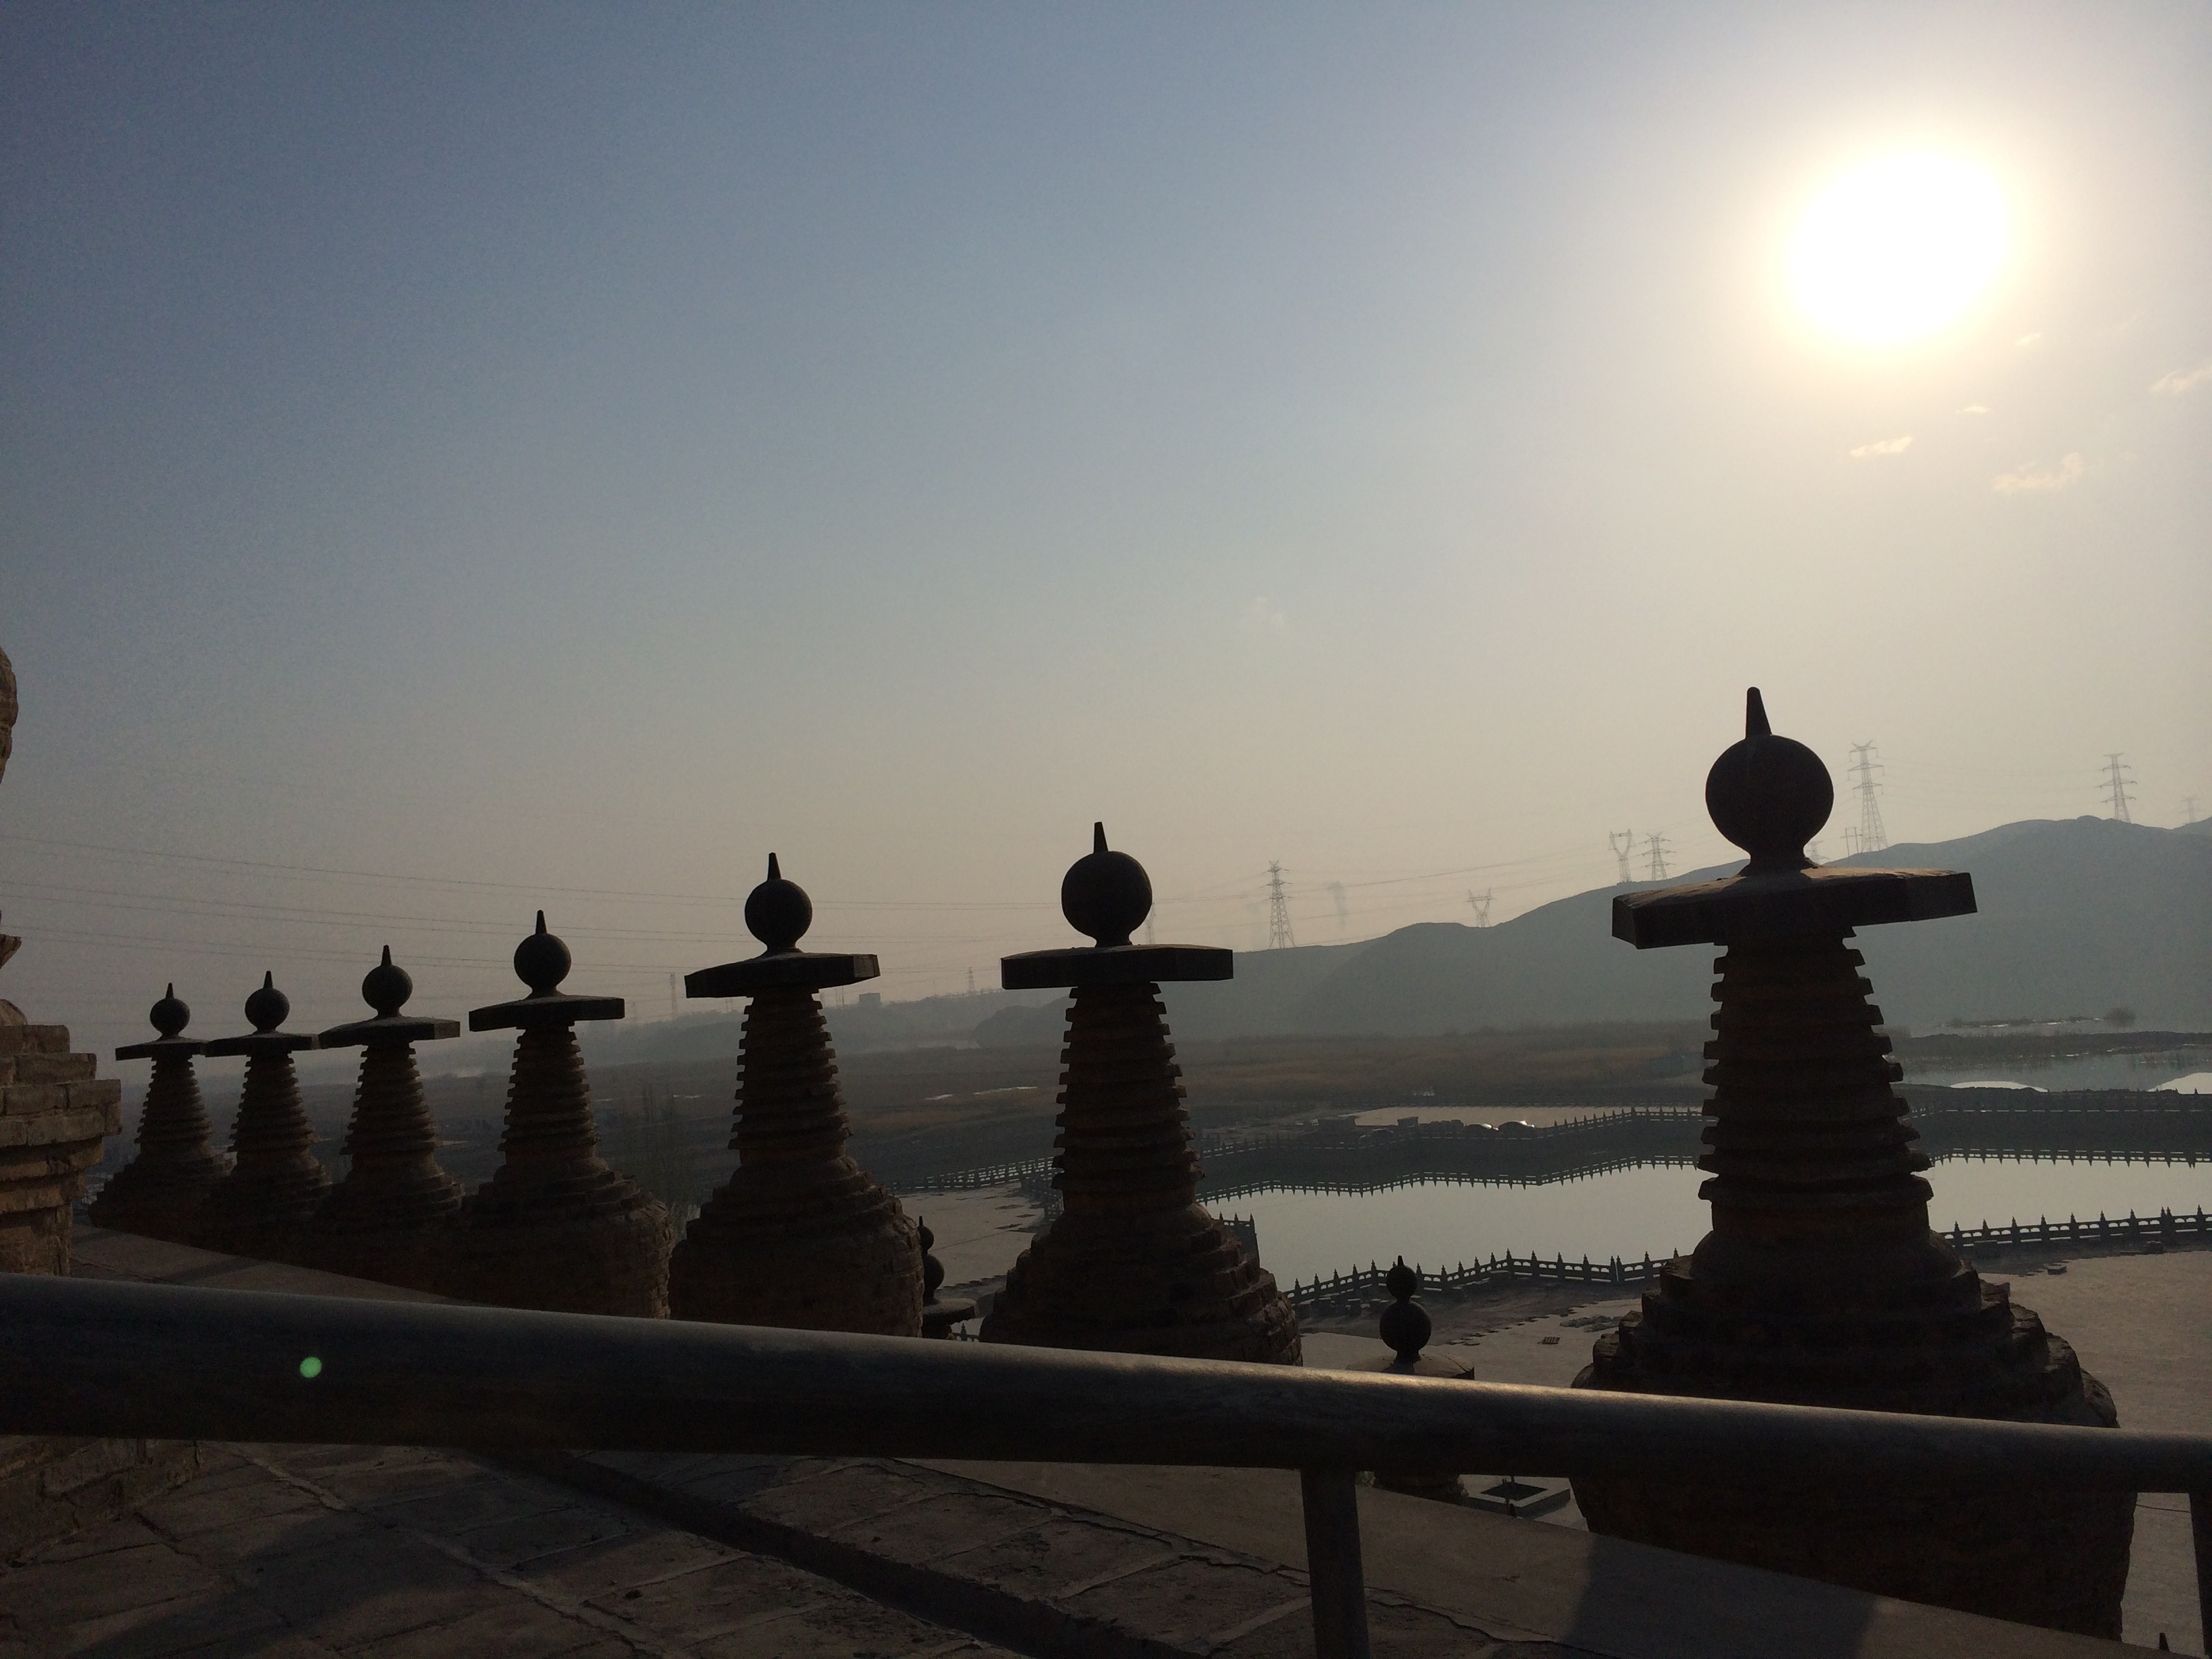
sea, silhouette, sunset, morning, dusk, evening, reflection, shadow, zen, temple, stupa, the morning sun